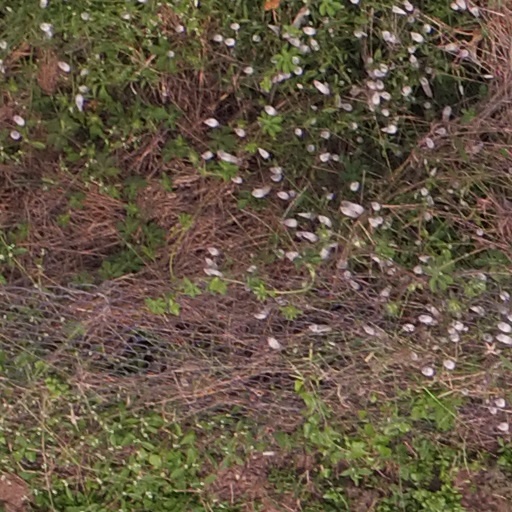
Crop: maize; corn